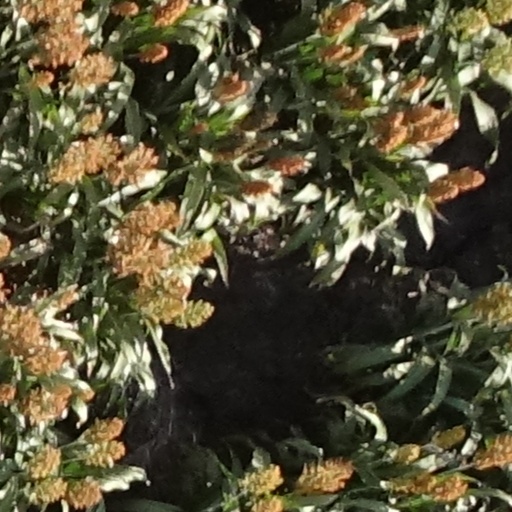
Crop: sorghum